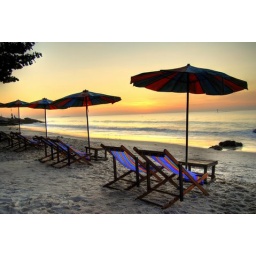
Beach chairs waiting the sunrise on the white sand beaches of Ko Samet in Thailand